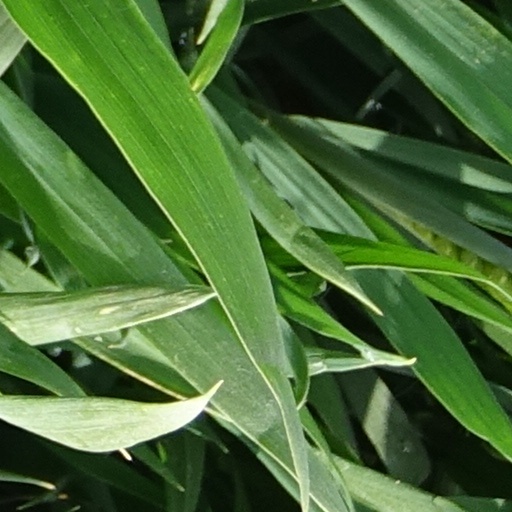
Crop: wheat